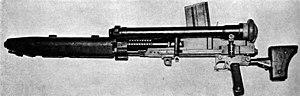
La mitrailleuse lourde Type 97 était la mitrailleuse standard utilisée à bord des tanks et des blindés japonais de l'Armée impériale japonaise durant la Seconde Guerre mondiale. Elle fut aussi utilisée comme arme d'infanterie et fut parfois employée dans les avions de la Marine impériale japonaise